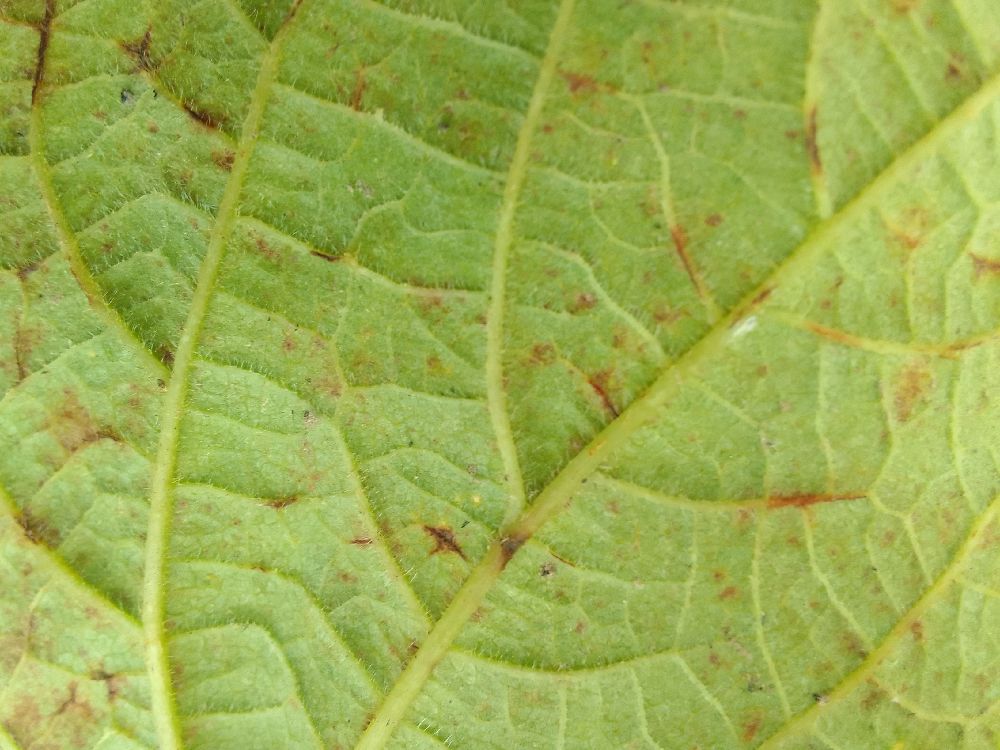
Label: anthracnose